Jusélius Mausoleum

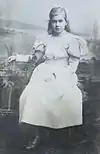
Sigrid Juselius (1887–1898)

The Juselius Mausoleum was built in 1901–1903. It was planned by Josef Stenbäck in the Gothic Revival style. The famous Finnish artist Akseli Gallen-Kallela painted the interior, including frescoes "Kevät" (Spring), "Rakennus" (Construction), "Tuonelan joella" (By the River of Tuonela), "Hävitys" (Destruction), "Talvi" (Winter) and "Syksy" (Autumn). The original frescoes were destroyed by fire in 1931. They were repainted by Gallen-Kallela's son Jorma Gallen-Kallela in 1933–1939, based on preserved sketches and the mausoleum was reopened in 1941. The decorations include Masonic symbolism, since Akseli Gallen-Kallela and F.A. Jusélius both were dedicated Freemasons.